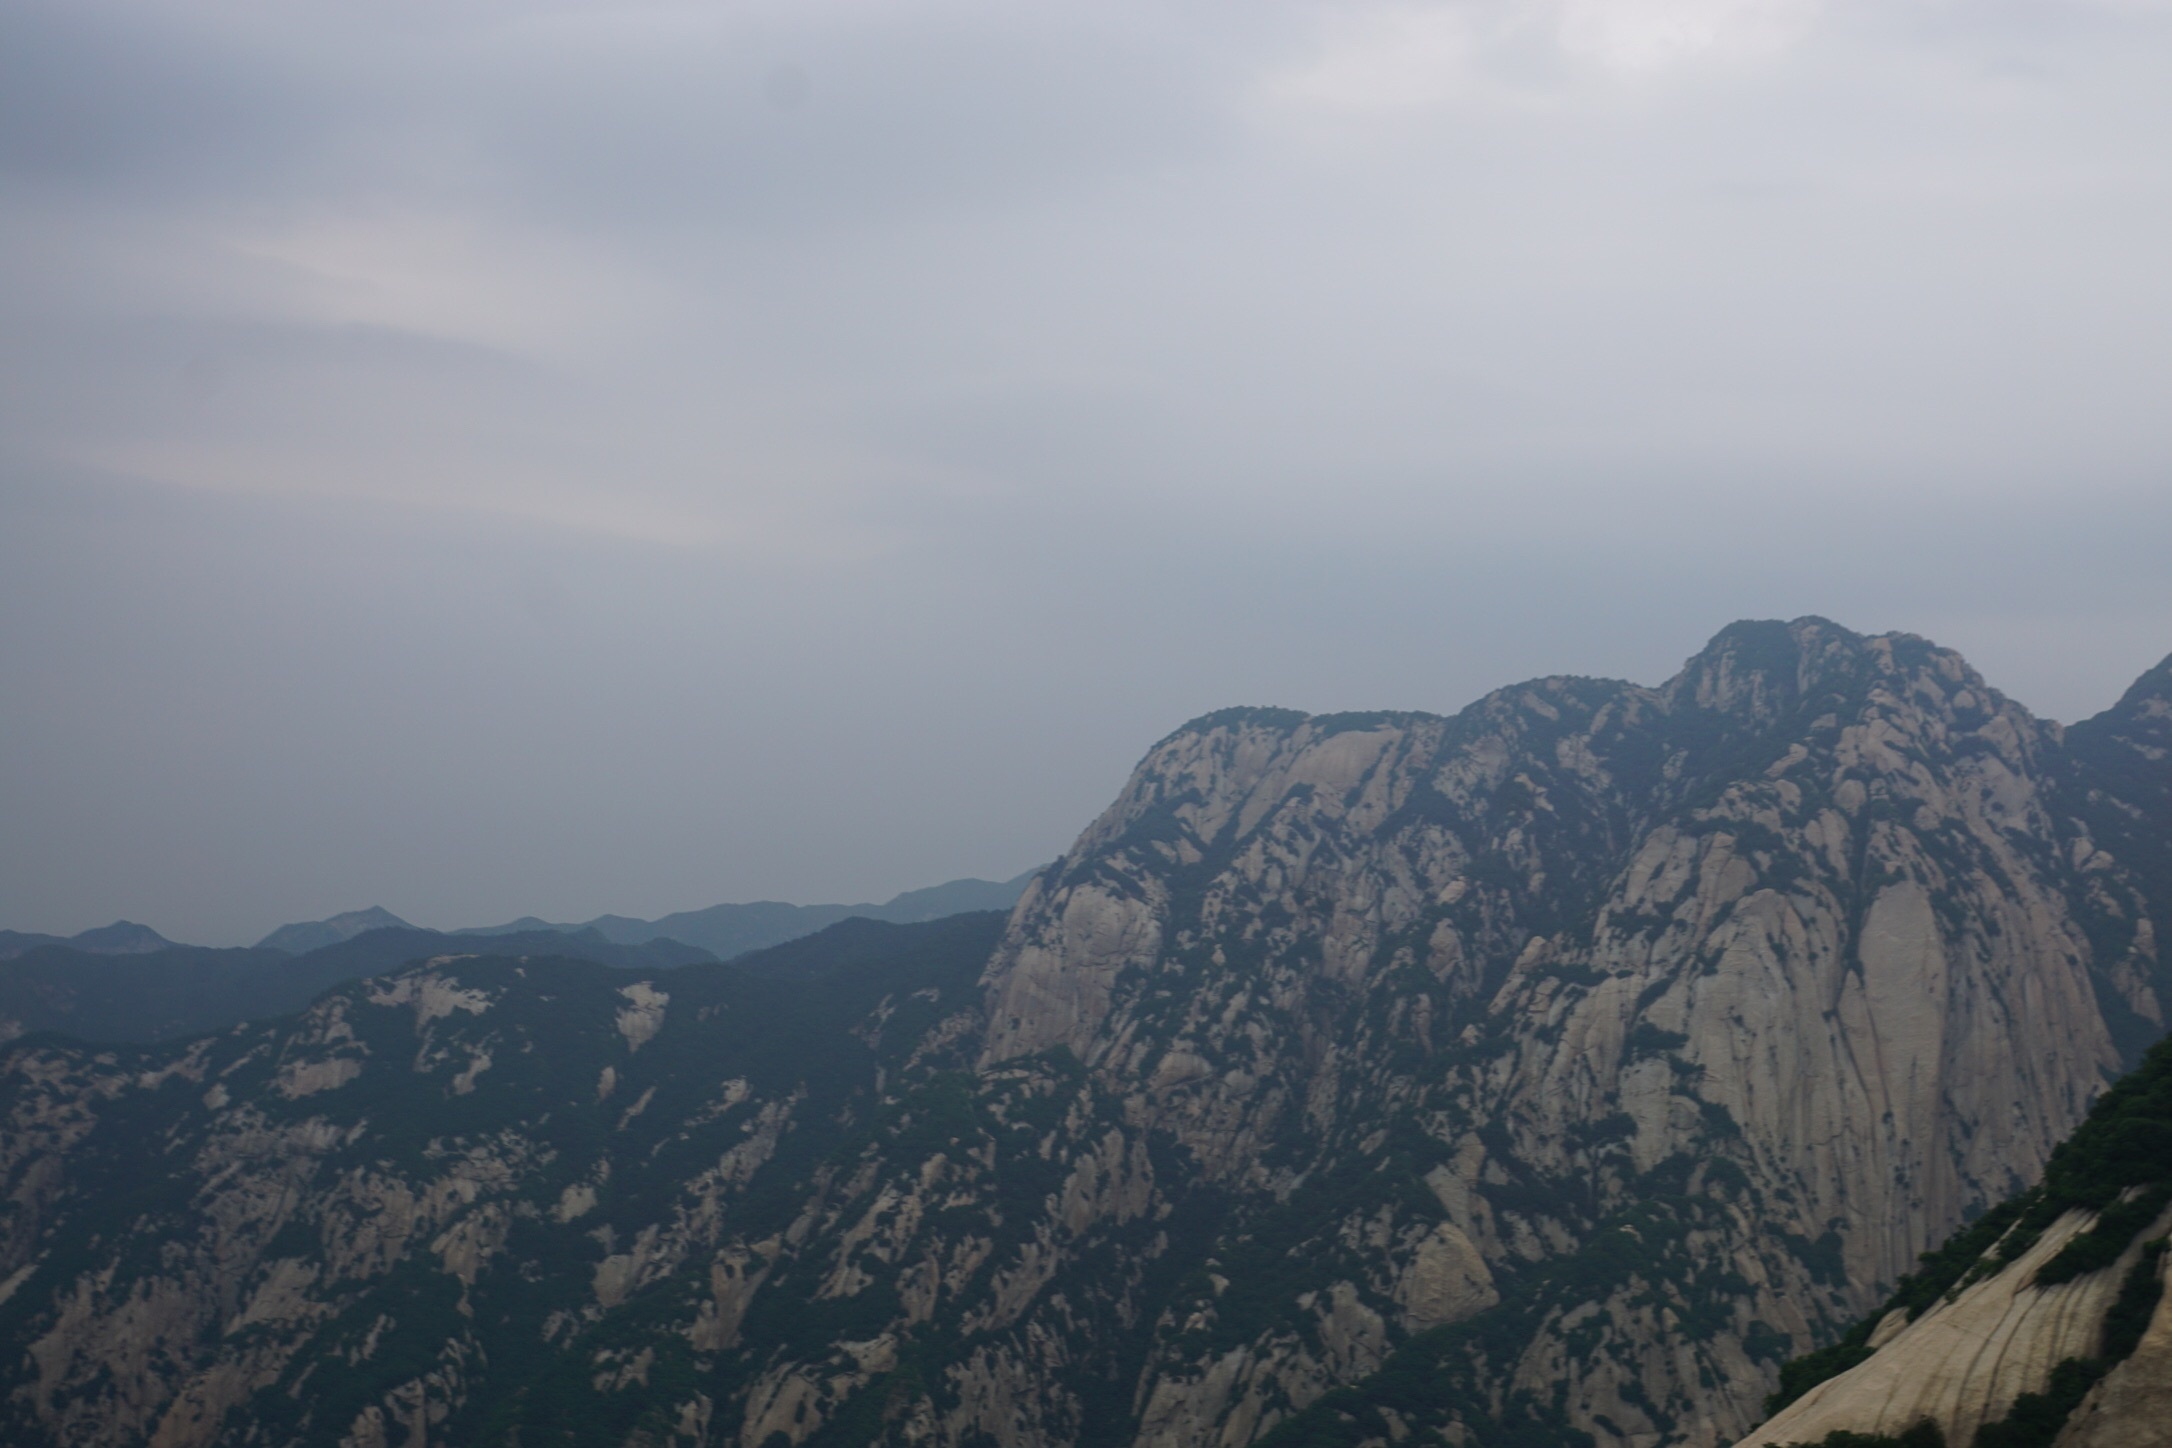
nature, wilderness, mountain, cloud, hill, adventure, mountain range, ridge, summit, alps, plateau, fell, landform, geographical feature, atmospheric phenomenon, mountainous landforms